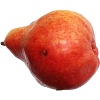
Label: red_pear